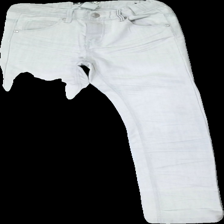
View: front
Type: Trousers
Category: Children
Brand: Not in the list
Colors: Grey
Material: 87% Cotton 13% Cont?
Cut: Regular
Size: 146
Season: All
Stains: Minor
Damage location: top center
Price range: 50-100
Recommended usage: Repair